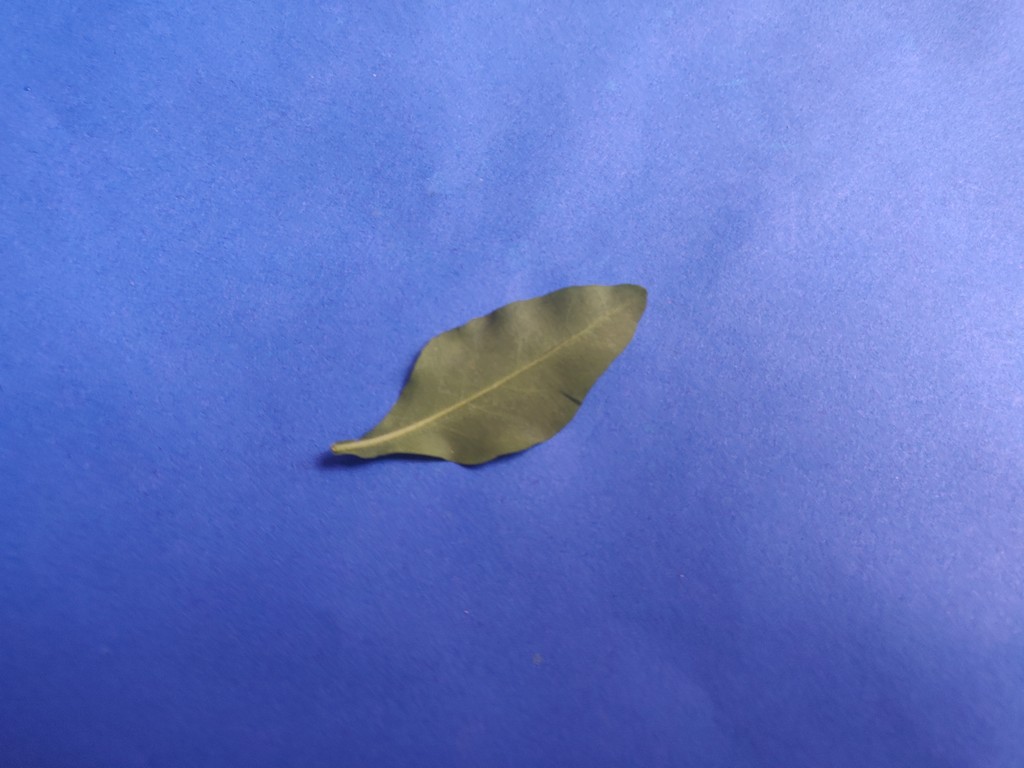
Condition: Healthy
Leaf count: single
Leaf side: back